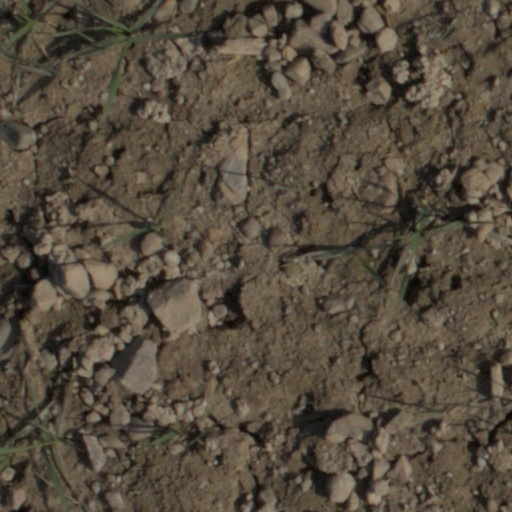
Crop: wheat